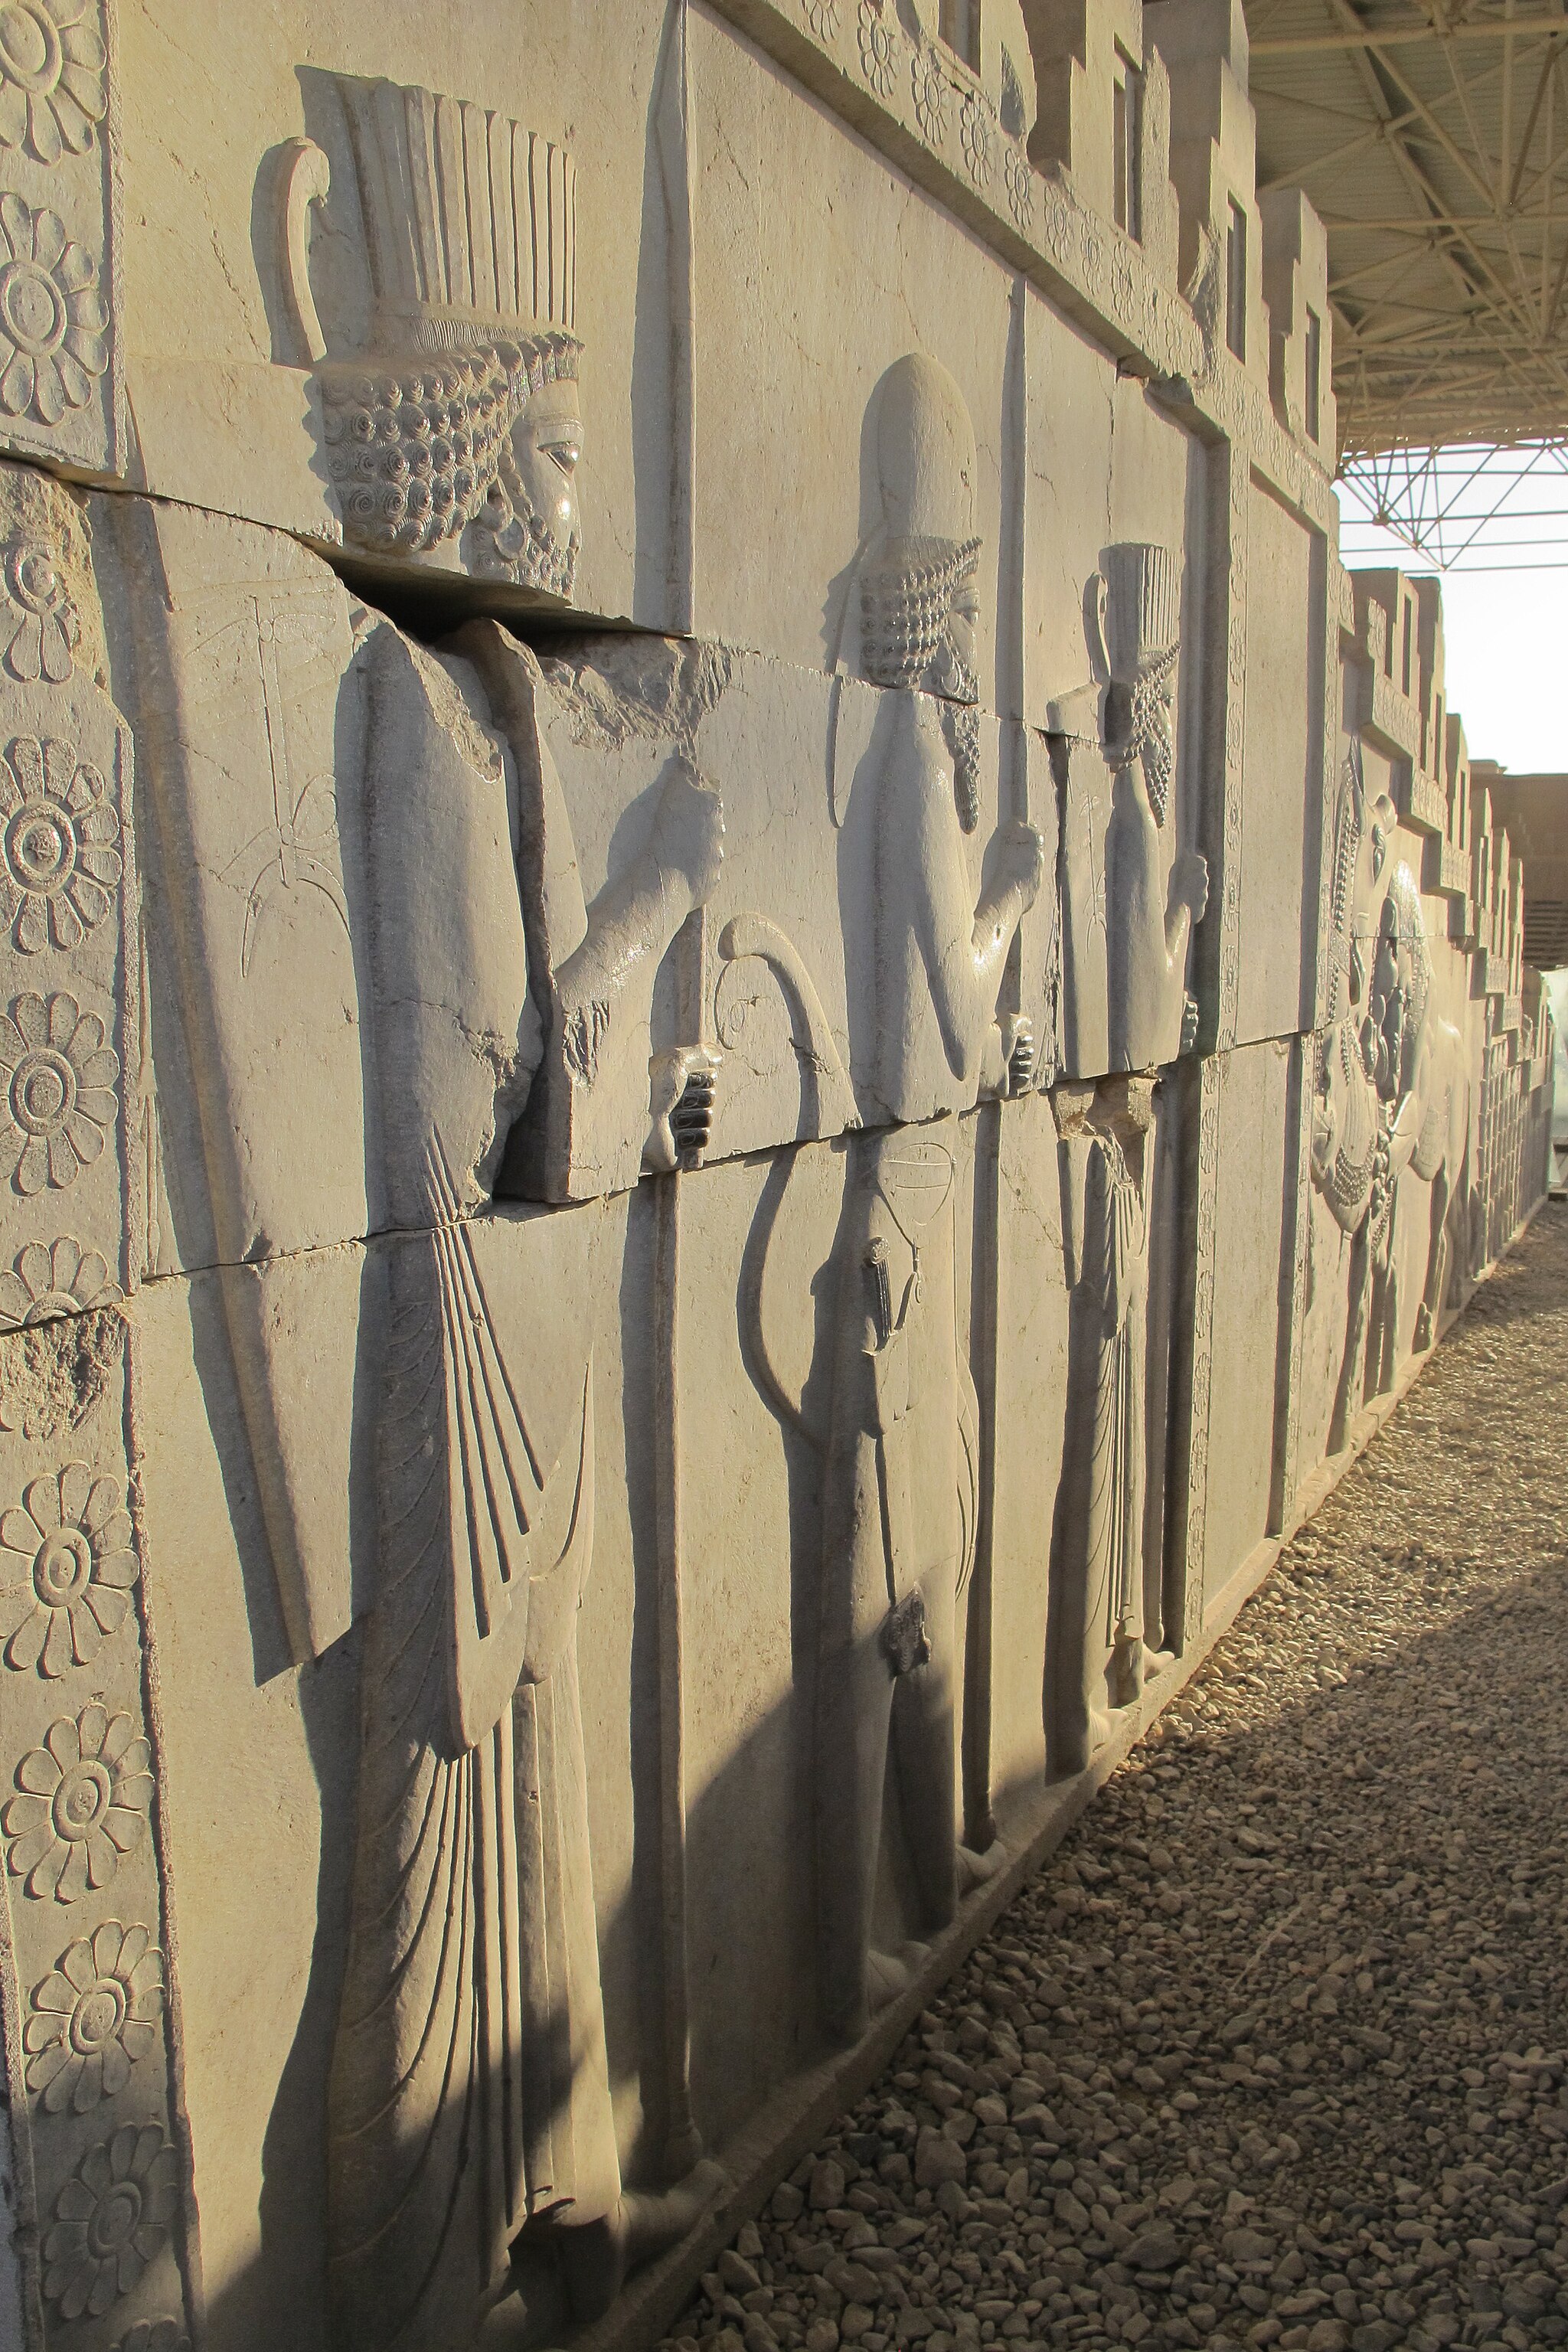
Title: تخت جمشید با عظمت 17
Date: 2016-07-16 23:48:10
Categories: Images from Wiki Loves Monuments 2018, Self-published work, Cultural heritage monuments in Iran with known IDs, Uploaded via Campaign:wlm-ir, Reliefs of Achaemenid warriors in Persepolis, Images from Wiki Loves Monuments in Marvdasht, 2016 in Persepolis, Images from Wiki Loves Monuments 2018 in Iran, Northern staircase of Tripylon